Fortune cookie

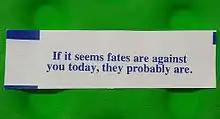
Unusual negative prediction found in a fortune cookie

As far back as the 19th century, a cookie very similar in appearance to the modern fortune cookie was made in Kyoto, Japan, and there is a Japanese temple tradition of random fortunes, called omikuji. The Japanese version of the cookie differs in several ways: they are a little bit larger; are made of darker dough; and their batter contains sesame and miso rather than vanilla and butter. They contain a fortune; however, the small slip of paper was wedged into the bend of the cookie rather than placed inside the hollow portion. This kind of cookie is called and is still sold in some regions of Japan, especially in Kanazawa, Ishikawa. It is also sold in the neighborhood of Fushimi Inari-taisha shrine in Kyoto.